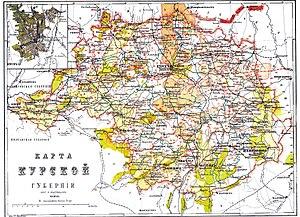
Le gouvernement de Koursk est une division administrative de l’Empire russe, puis de la République socialiste fédérative soviétique de Russie, située en Russie dans la région centrale des terres noires avec pour capitale la ville de Koursk. Créé en 1796 le gouvernement exista jusqu’en 1928.